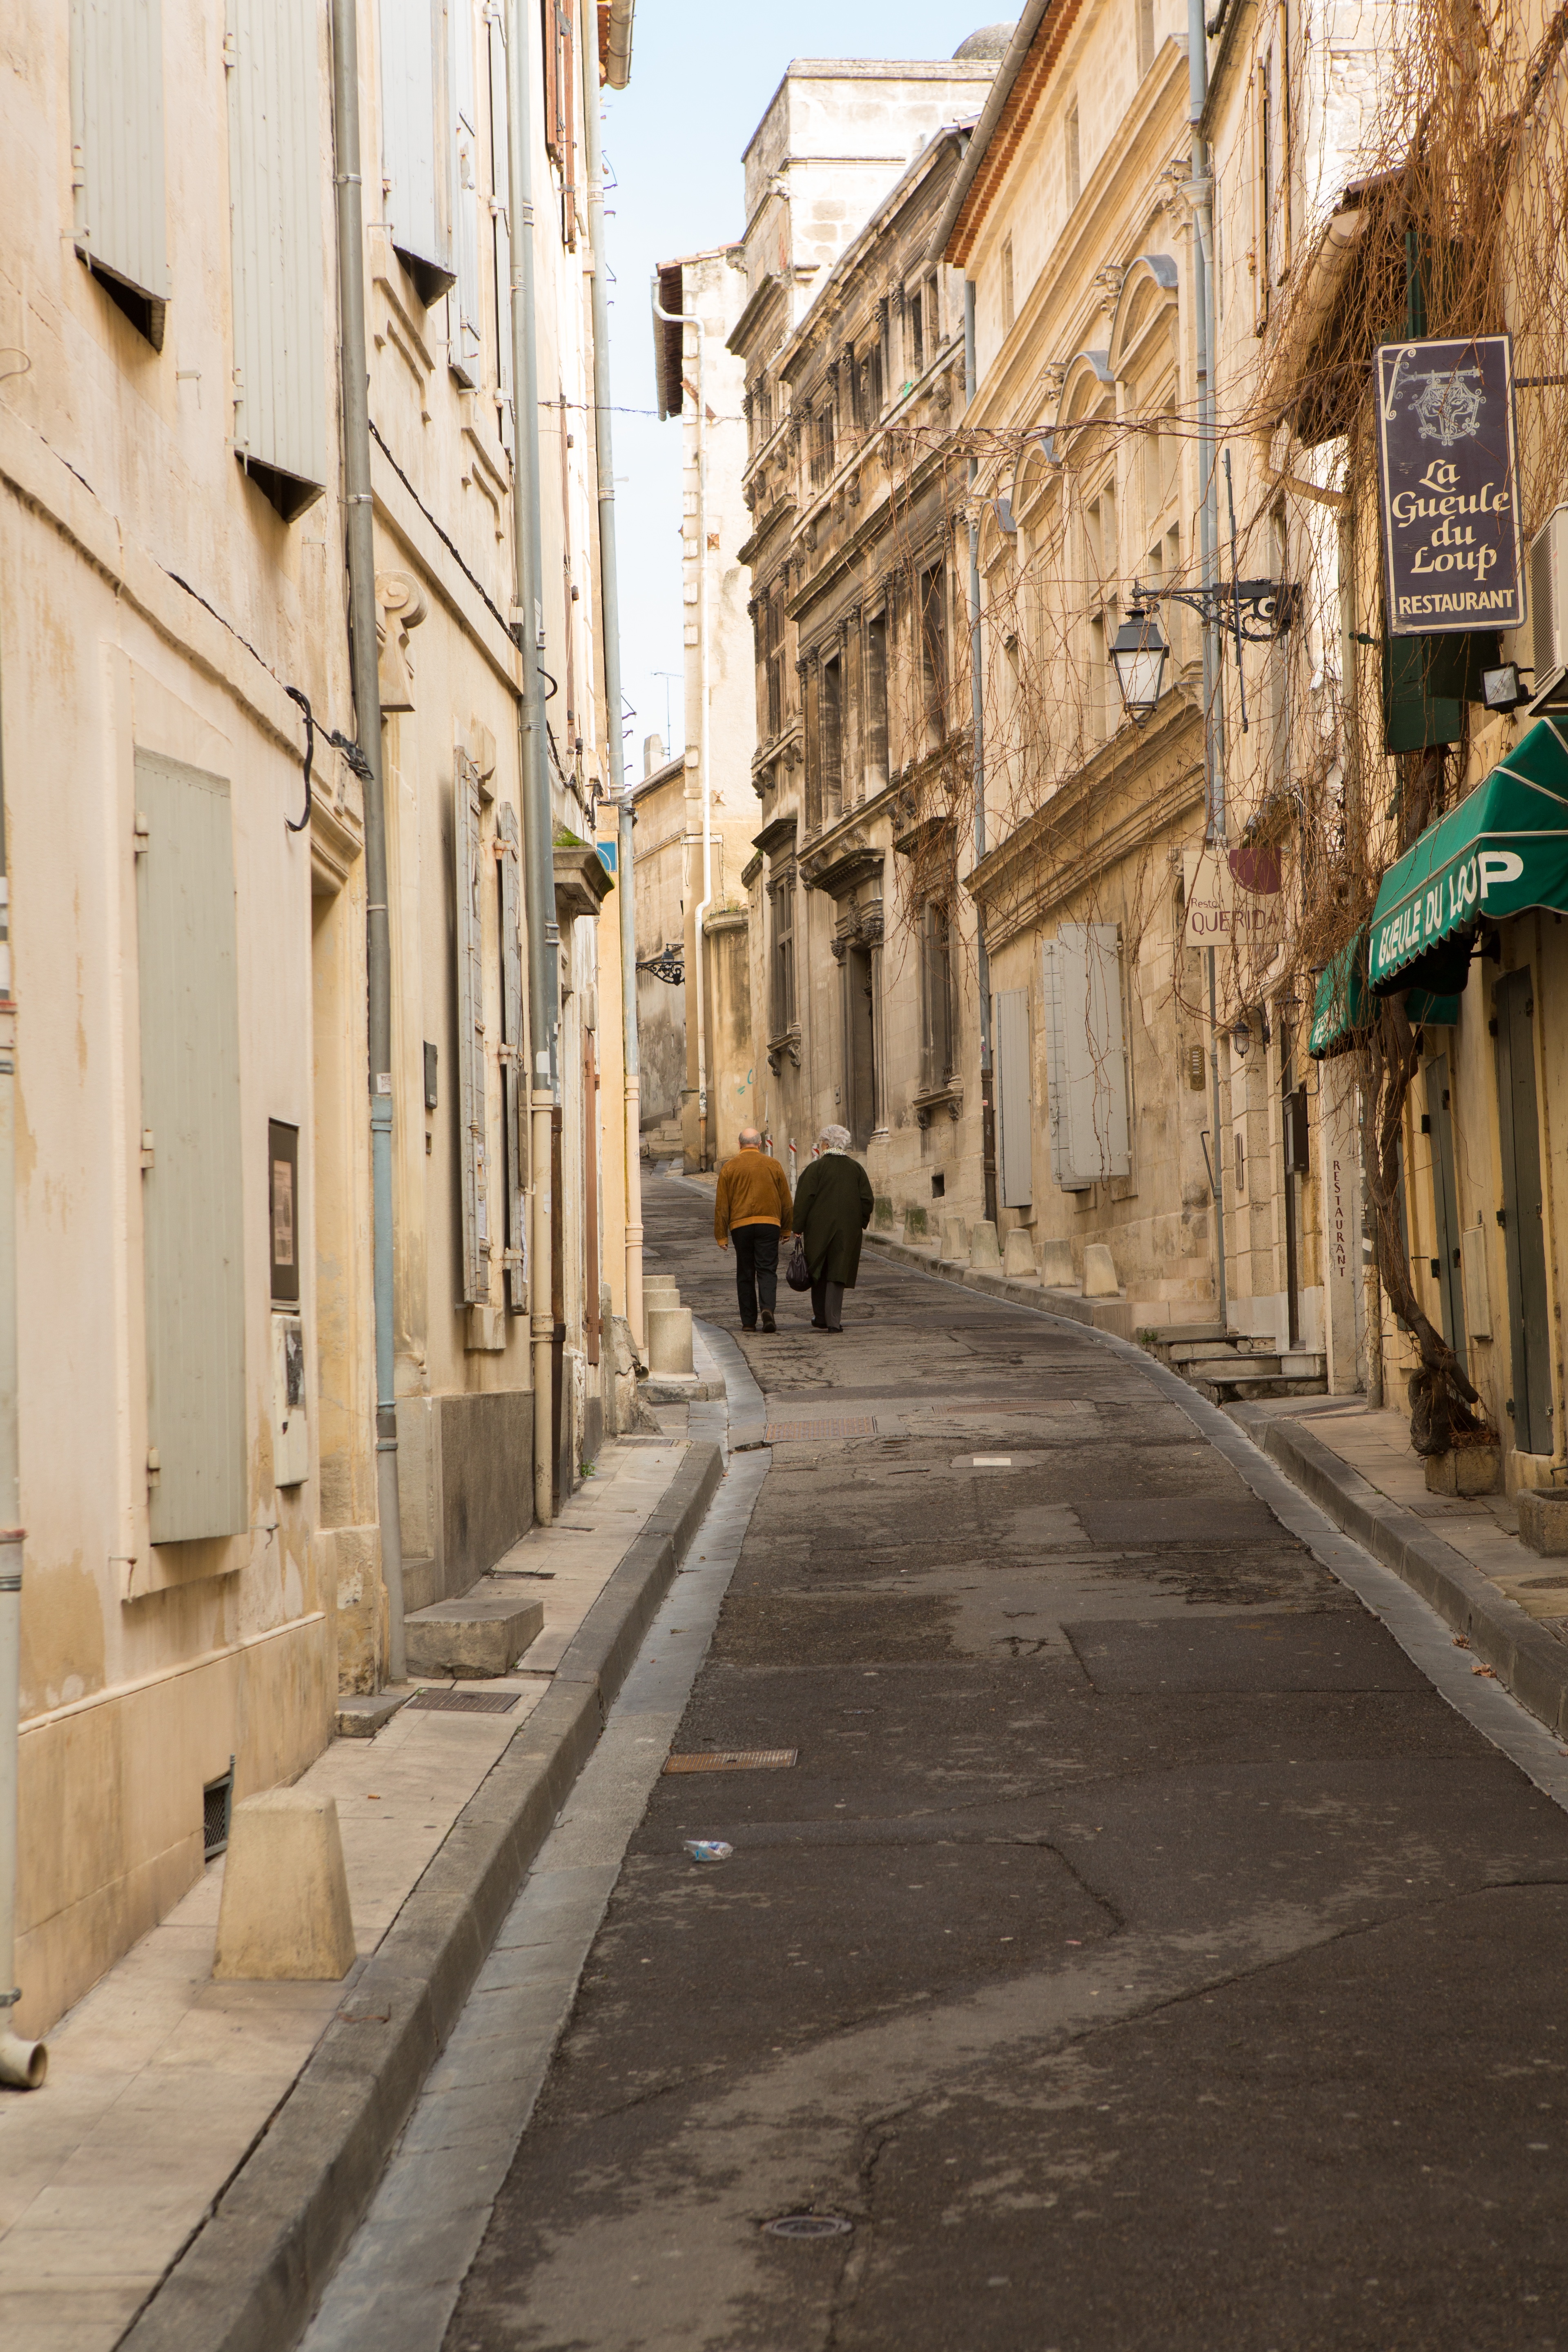
road, street, town, alley, facade, lane, infrastructure, neighbourhood, road surface, urban area, ancient history, human settlement, nonbuilding structure